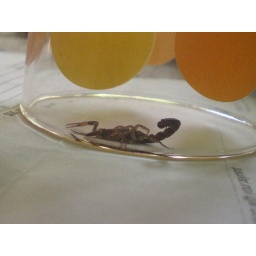
scorpion under a drinking glass - found in our house